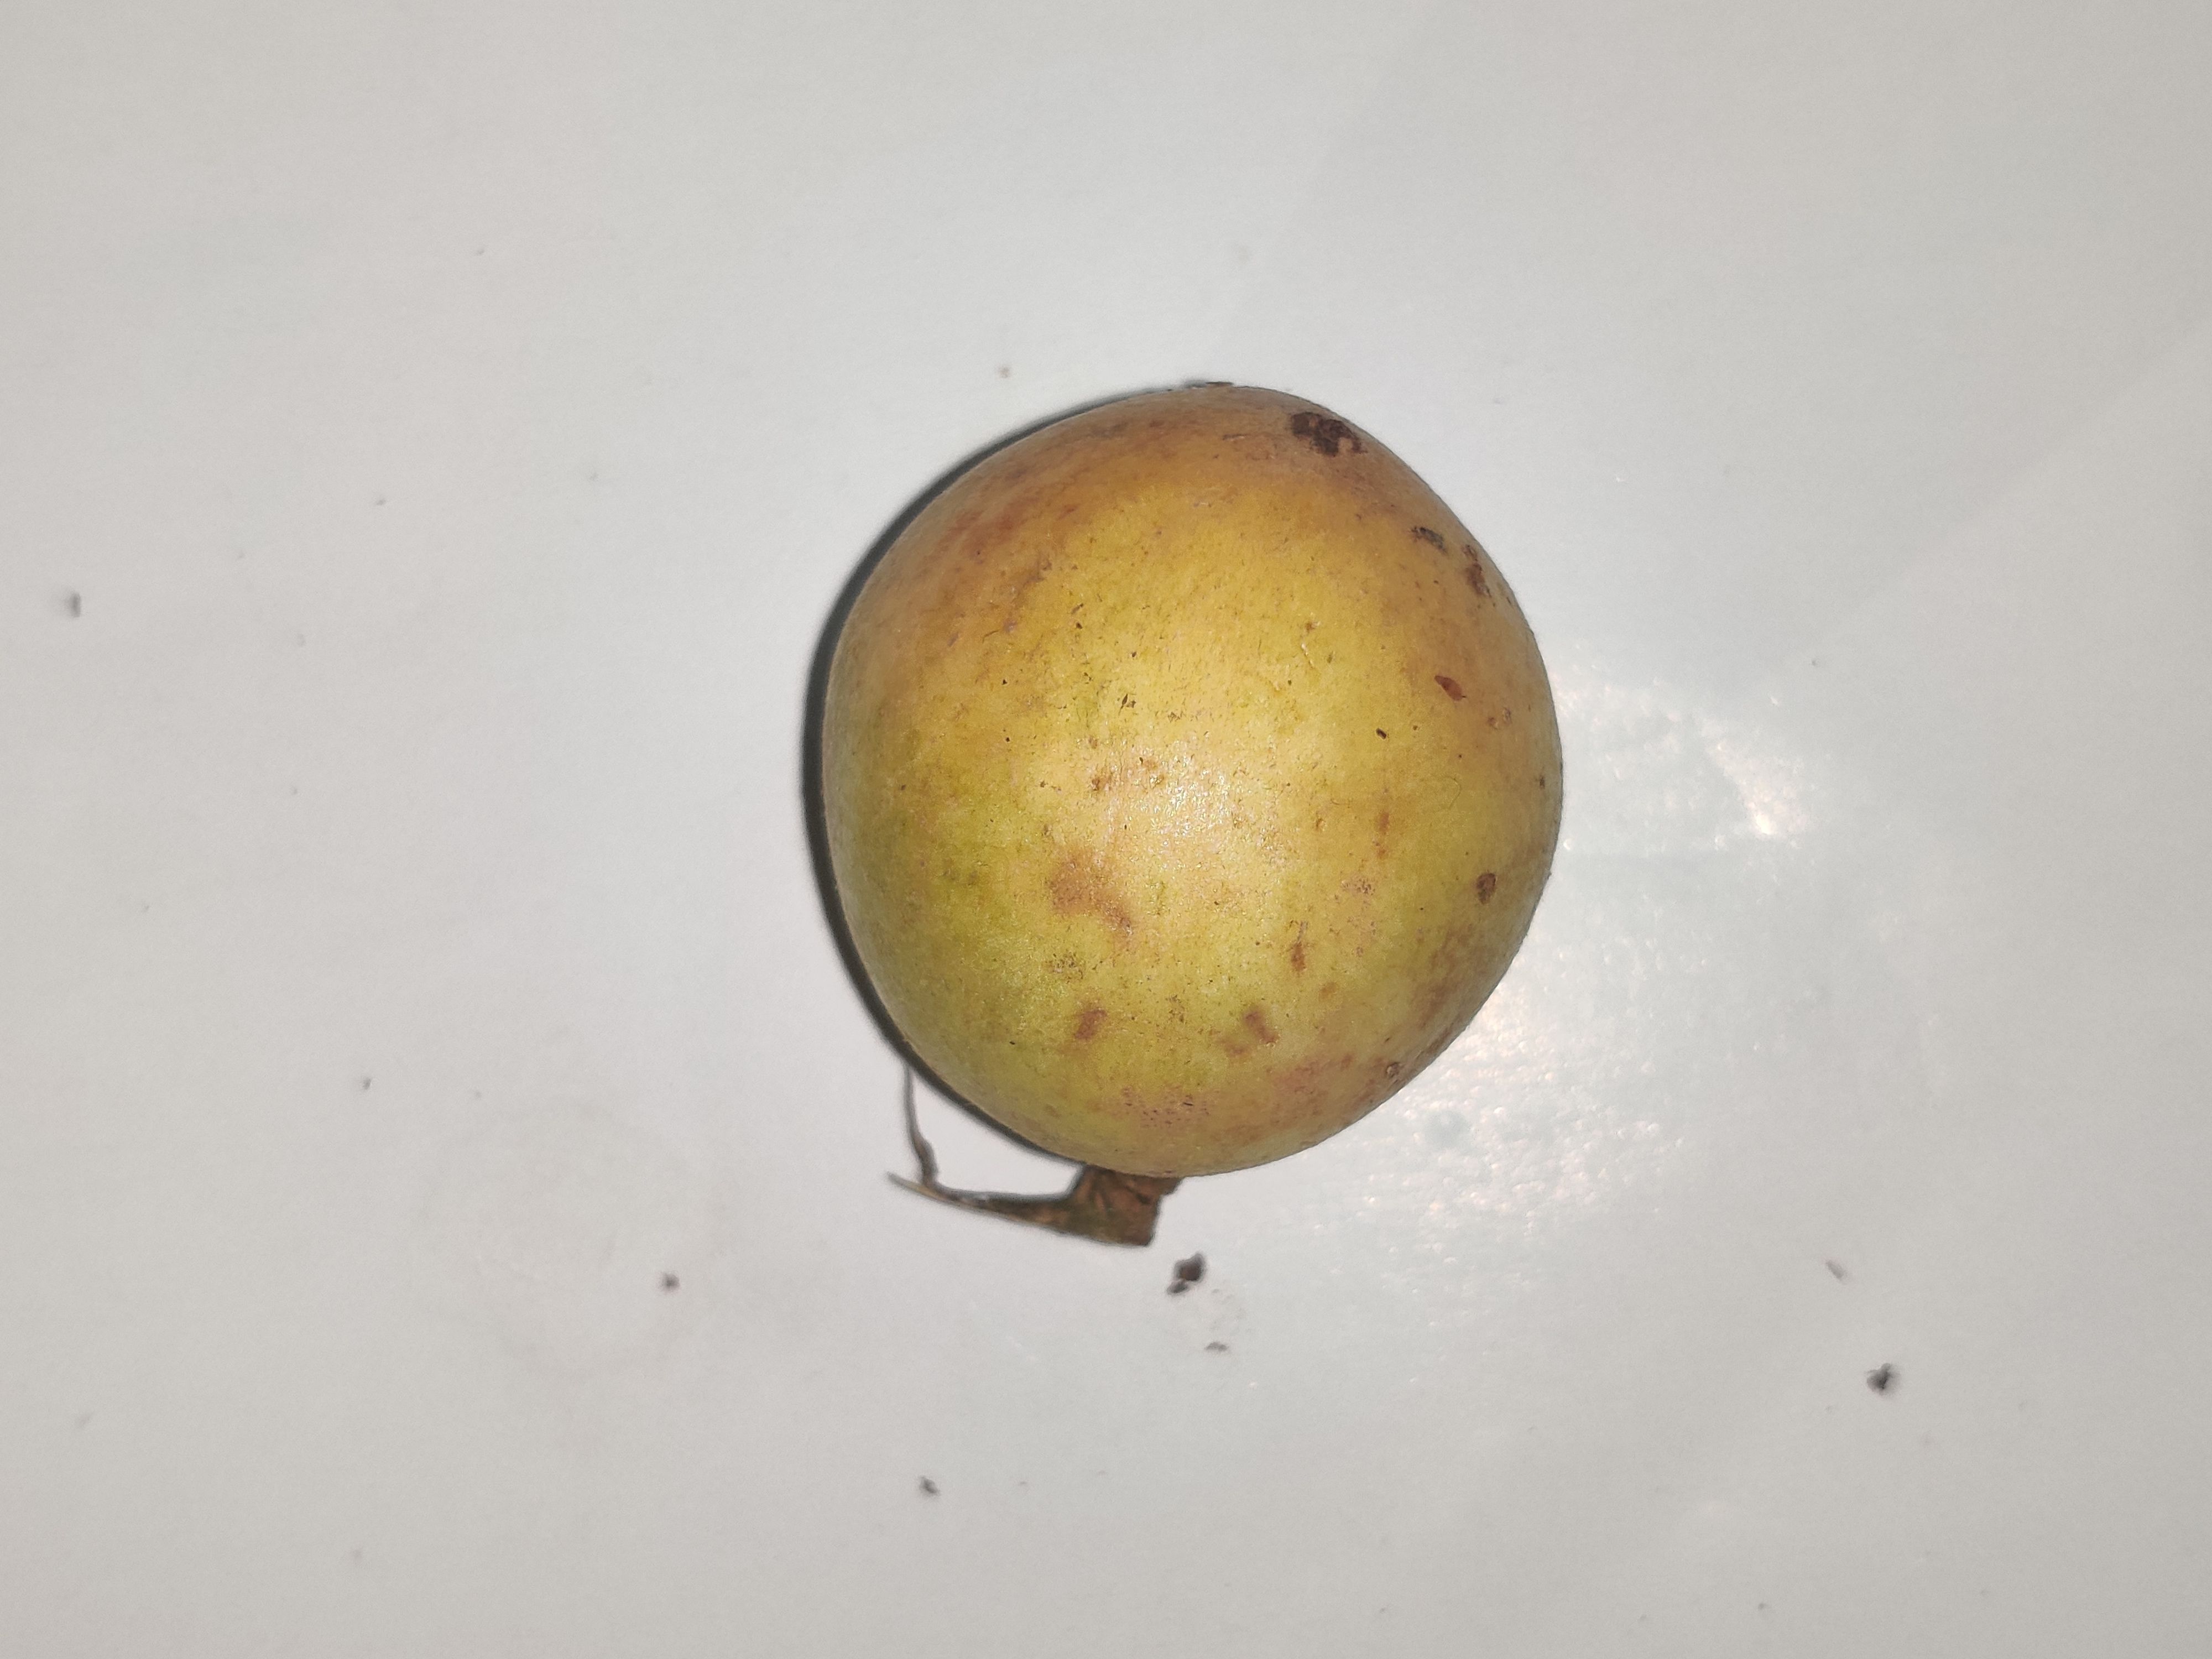
Fruit: burmese-grape
Grade: 1st-grade